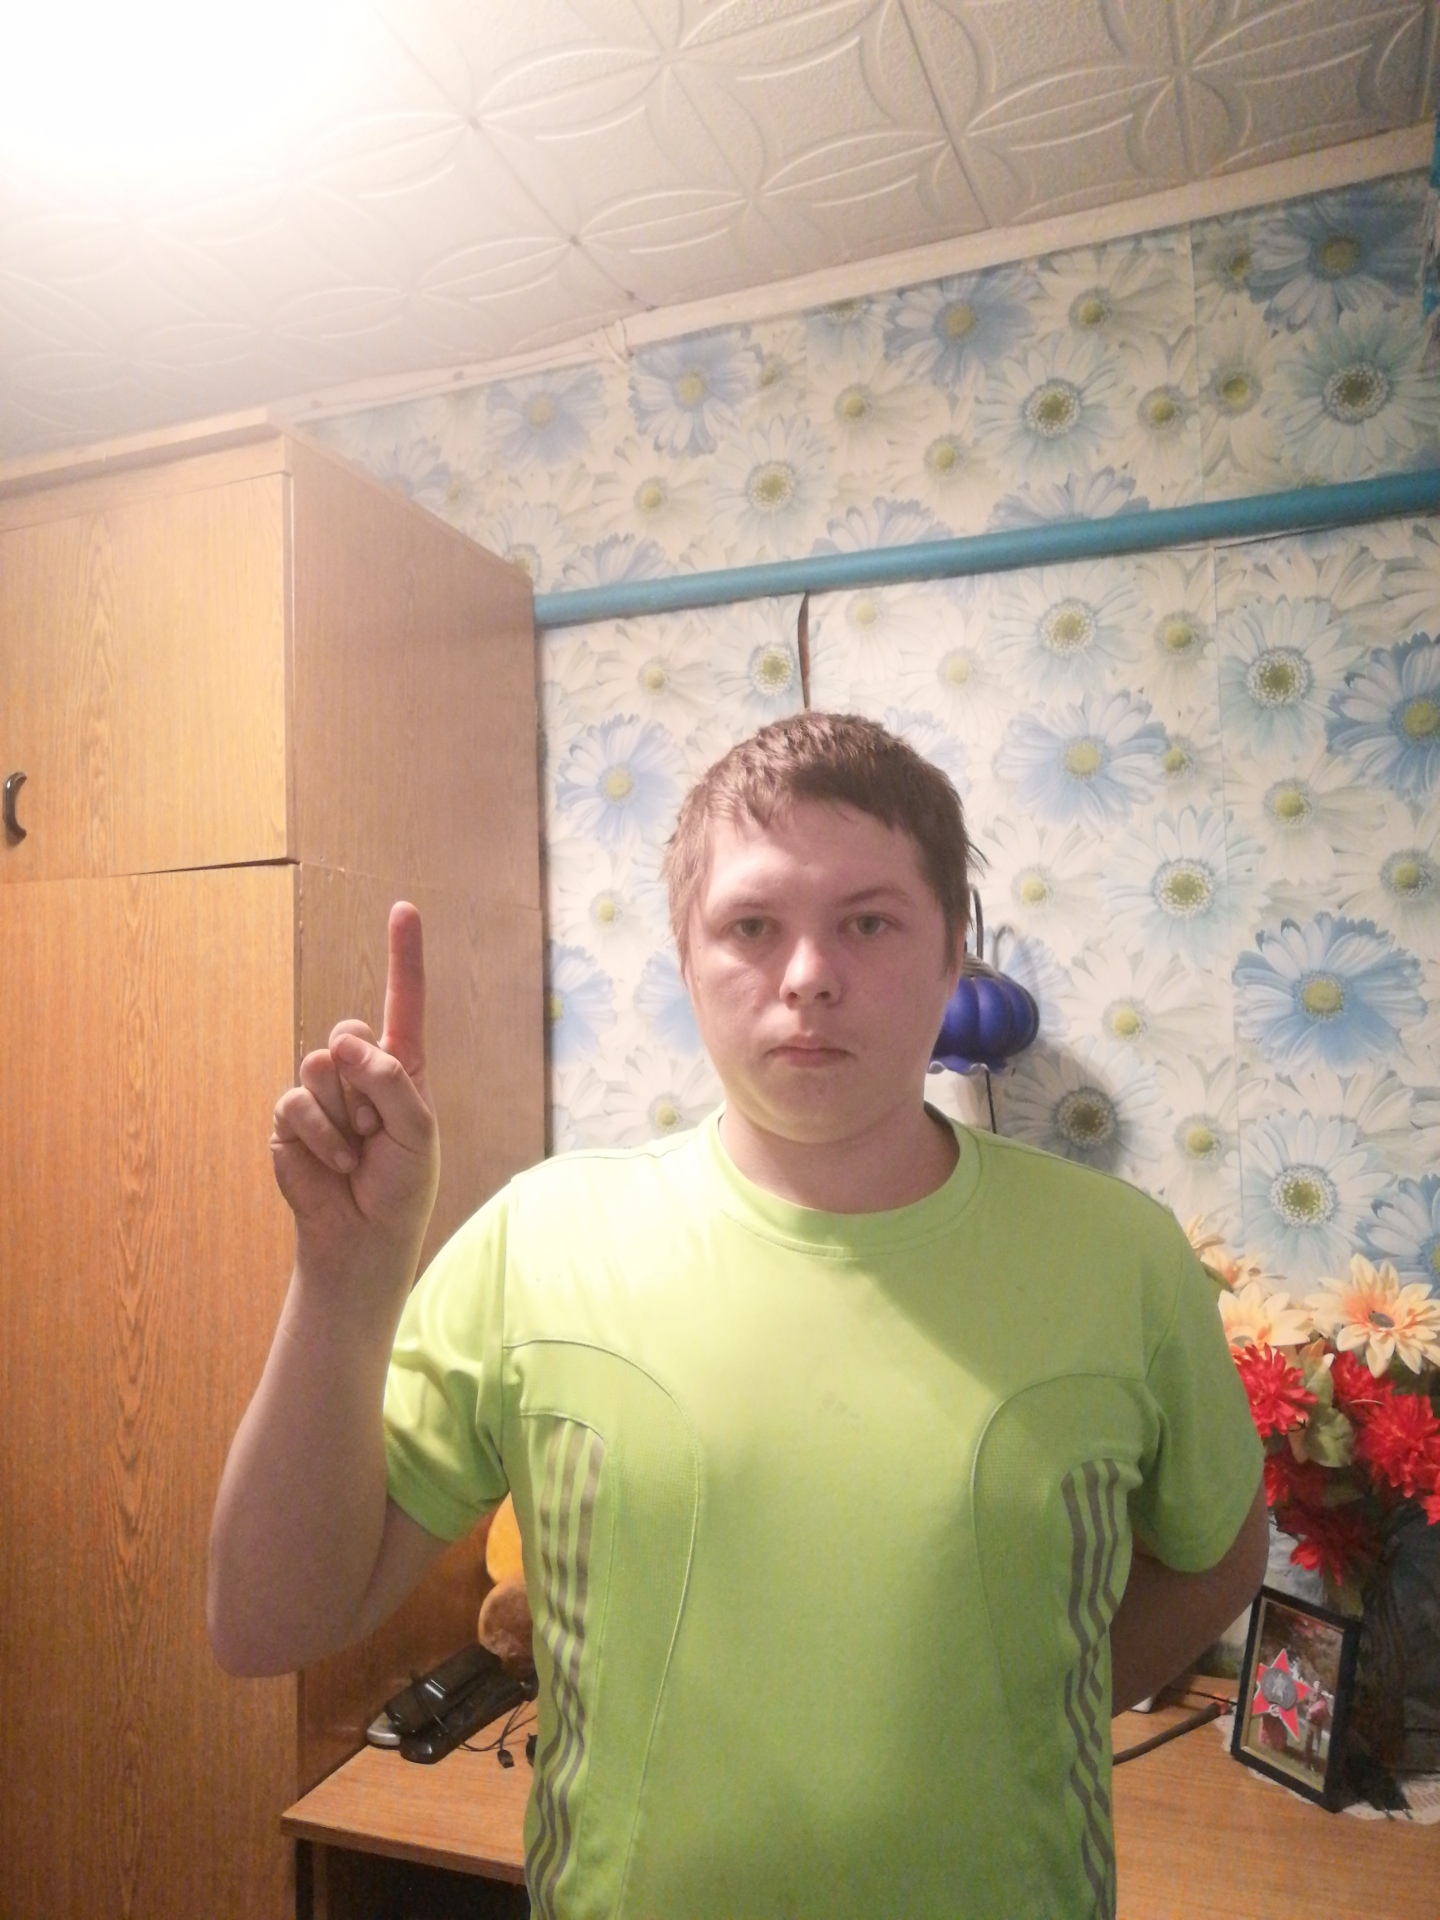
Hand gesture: one